Two-way radio

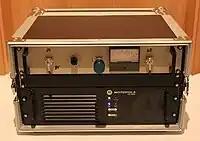
Motorola MOTOTRBO Repeater DR3000 with duplexer mounted in a Flightcase, 100% Duty cycle up to 40 W output

Many mobile and handhelds have a limited duty cycle. Duty Cycle is the ratio of listening time to transmit time and is generally dependent on how well the transmitter can shed the heat from the heat sink on the rear of the radio. A 10% duty cycle (common on handhelds) translates to 10 seconds of transmit time to 90 seconds of receive time. Some mobile and base equipment is specified at different power levels – for example 100% duty cycle at 25 watts and 15% at 40 watts.